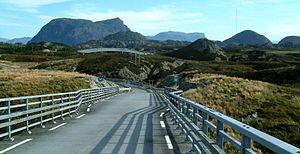
Bulandet
Nyvegen på Bulandet med Alden[1] i bakgrunden
Bulandet, tidligere kaldt Buelandet, er en øgruppe i havet mod vest i Askvoll kommune i Vestland fylke i Norge. Navnet kommer af bu i betydningen "rorbu".